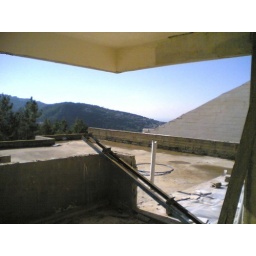
2007-11-25, 1010am, Mountain view across the valley, taken from car parking of building under construction_3